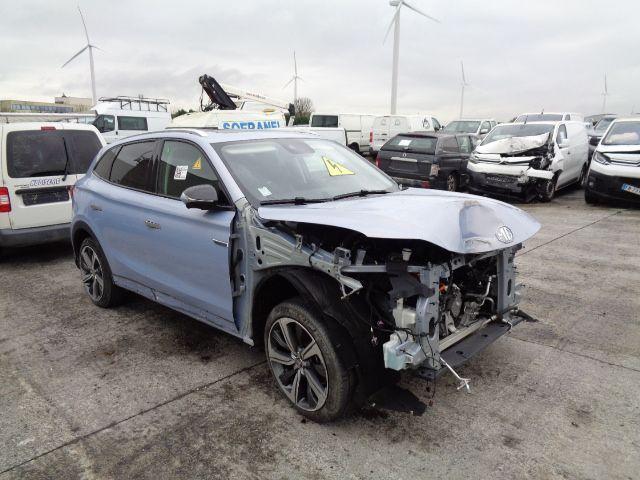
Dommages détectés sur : plaque d'immatriculation avant, pare-choc avant, feu avant droit, capot, aile avant droite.
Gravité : majeur